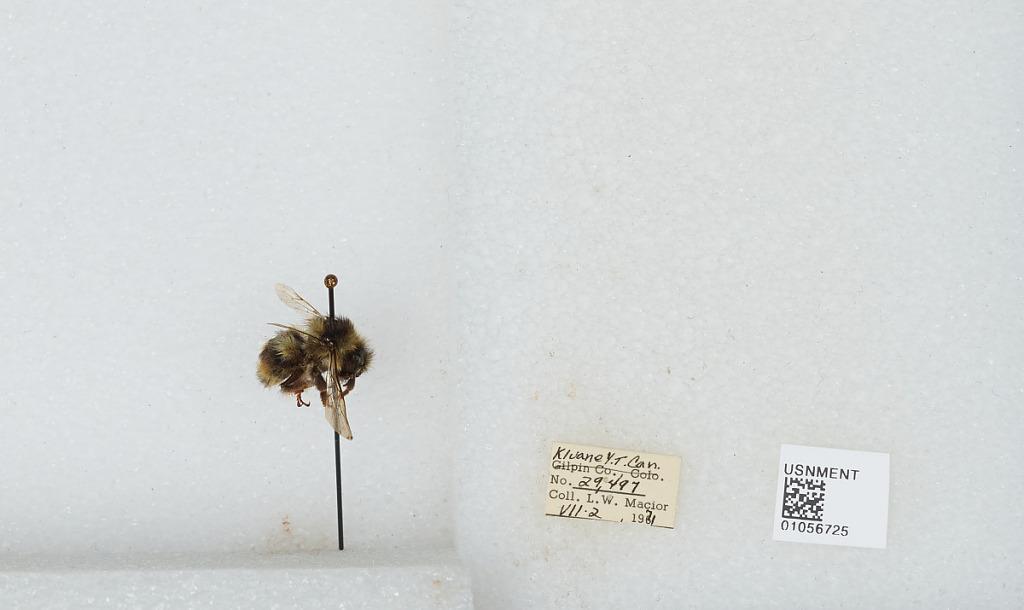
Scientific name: Bombus bifarius nearcticus
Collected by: L. Macior
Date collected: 1971-7-2
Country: Canada
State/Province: Yukon Territory
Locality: Kluane
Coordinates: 60.75, -139.5